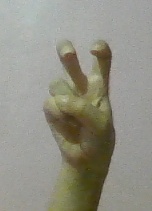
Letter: toot